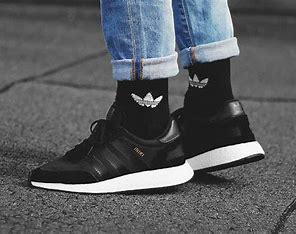
Brand: Adidas
Model: Iniki Runner